Radio Free Asia

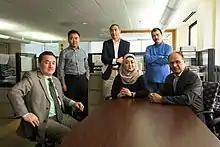
RFA's six Uyghur journalists (2018)

In 2014–2015, China arrested three brothers of RFA Uyghur Service journalist Shohret Hoshur. Their jailing was widely described by Western publishers as Chinese authorities' efforts to target Hoshur for his reports on otherwise unreported violent events of the Xinjiang conflict. Much larger numbers of relatives of RFA's Uyghur-language staff have since been detained, including the family of Gulchehra Hoja.